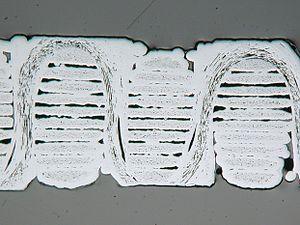
Les composites à matrice céramique ou CMC sont des matériaux composites faisant partie des céramiques techniques. Ils sont caractérisés par un ensemble de fibres céramiques incorporées dans une matrice également céramique. Fibres et matrice peuvent en principe être constituées de toutes les céramiques connues, en y incluant même le carbone.